Mita, Minato, Tokyo

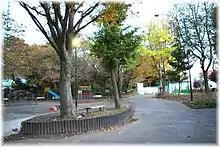

In the Edo period, Mita was home to the estates of (most were ). During the Meiji era, the estates were sold to and . Today, some estates have been converted into public parks.